Incidental take permit

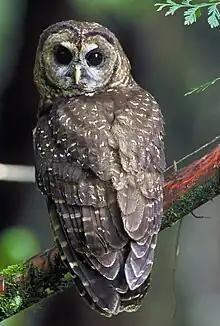
Threatened northern spotted owl ("Strix occidentalis caurina"). A project, such as planned logging, that might lead to habitat destruction of the northern spotted owl would require submitting an incidental take permit.

An incidental take permit is a permit issued under Section 10 of the United States Endangered Species Act (ESA) to private, non-federal entities undertaking otherwise lawful projects that might result in the take of an endangered or threatened species. Application for an incidental take permit is subject to certain requirements, including preparation by the permit applicant of a conservation plan.